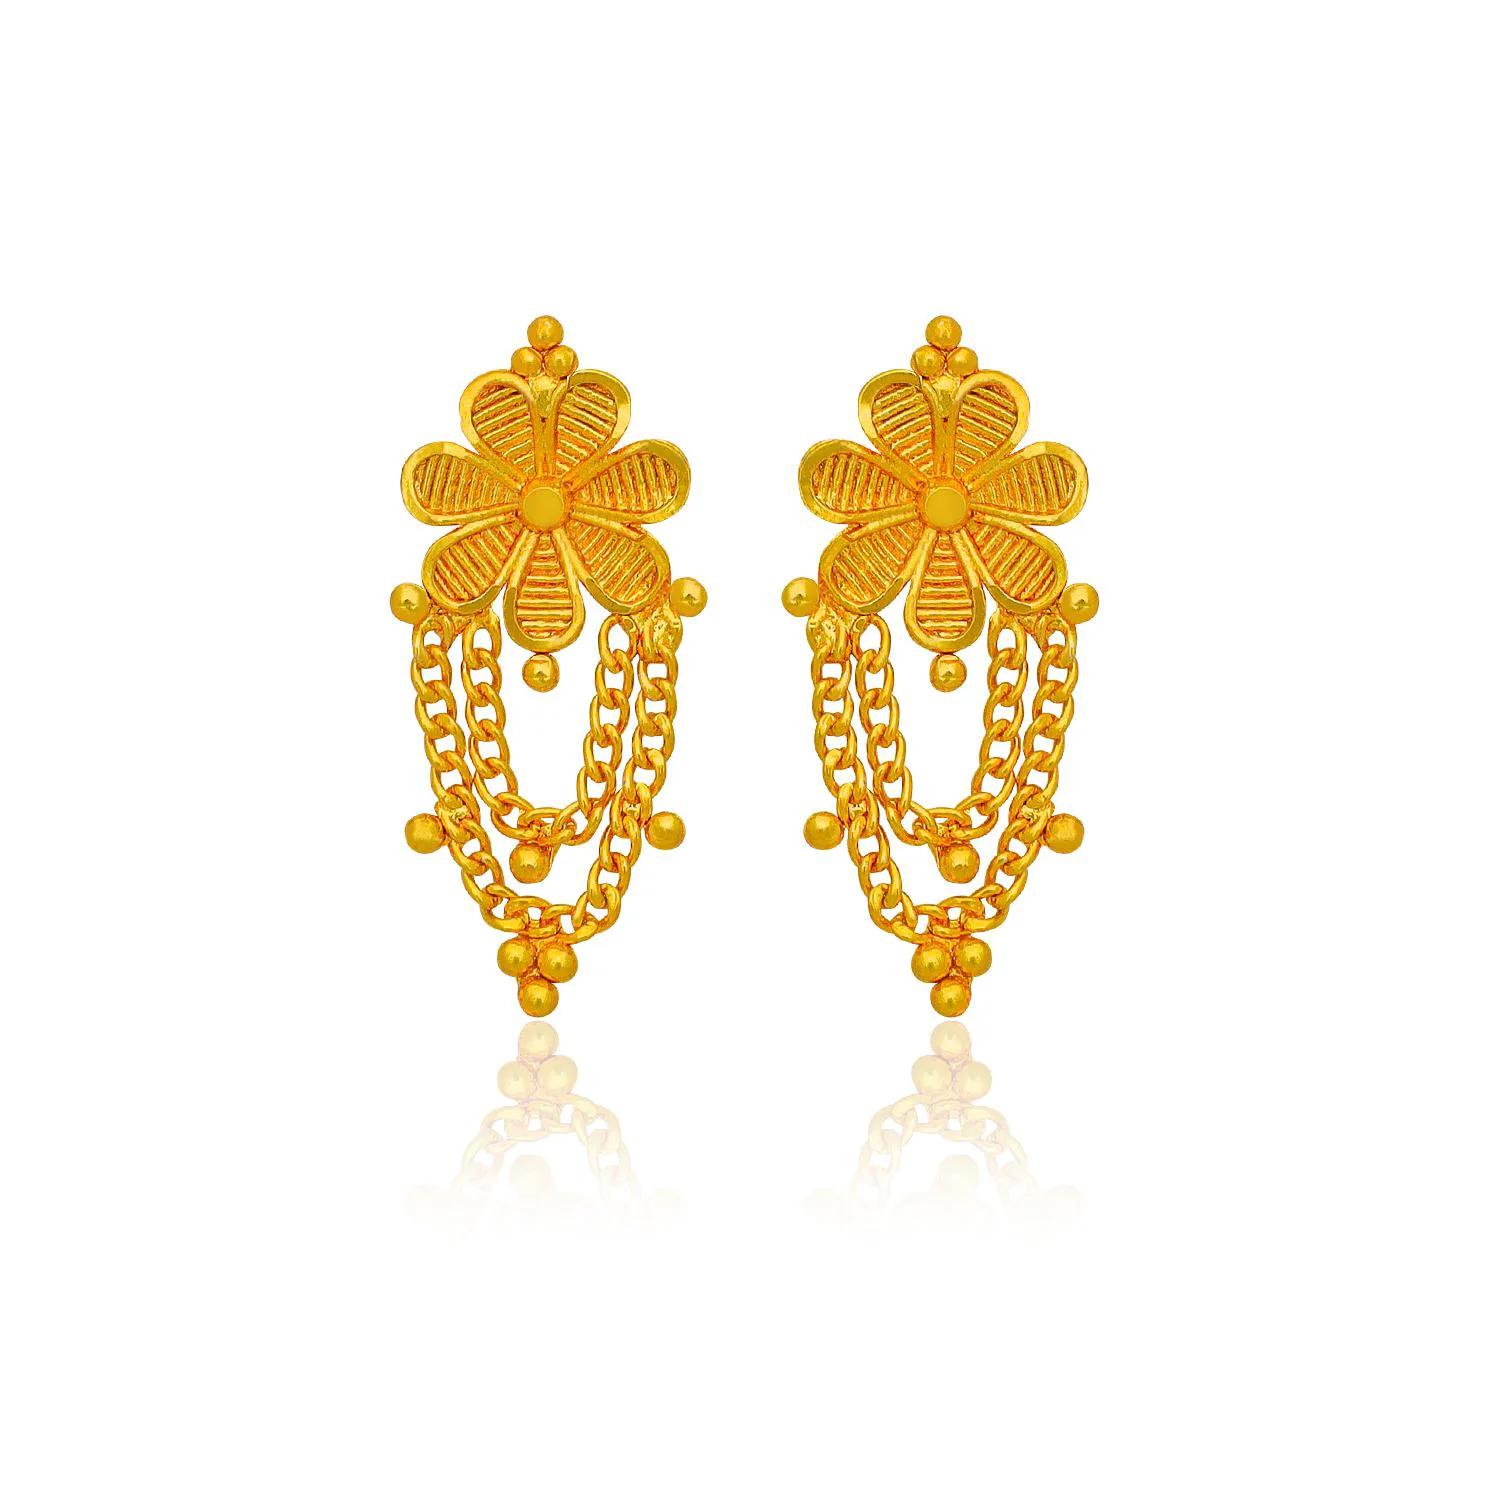
arch fashion Traditional Gold Platted New Stud Earrings Collection ERG2087
Type: Earrings
Brand: arch fashion
Price: Rs. 233
Featuring an ethereal combination of Rava work in the middle and Filigree work at the base, these rhombus shaped stud earrings are the perfect solution for when you want add a little glam to your ensemble.Whatever may be the occasion, trust this pair of drop earrings to perfectly complement your ensemble. Featuring an ethereal combination of Rava work in the middle and Filigree work at the base, these rhombus shaped stud earrings are the perfect solution for when you want add a little glam to your ensemble.Whatever may be the occasion, trust this pair of drop earrings to perfectly complement your ensemble.